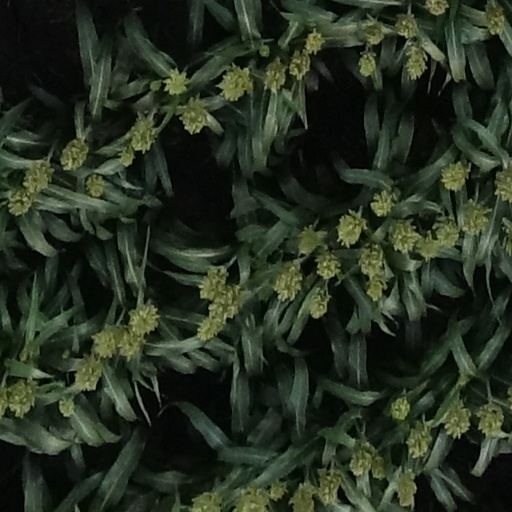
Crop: sorghum